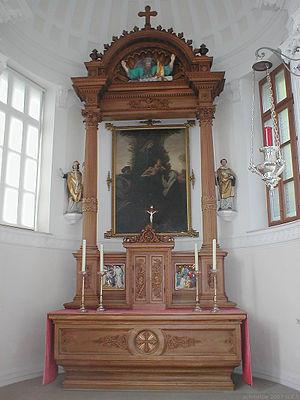
Le château de Schwaigern à Schwaigern, dans l'arrondissement de Heilbronn est un château qui est situé dans le nord de Bade-Wurtemberg en Allemagne. Il a été reconstruit par Eberhard von Neipperg en 1702, sur l'emplacement d'un ancien château fort et a été agrandi au milieu du XIXᵉ siècle. C'est l'une des résidences et le berceau de la famille von Neipperg.
Adalbert von Neipperg, osb, né le 31 mars 1890 à Meran mort assassiné le 23 décembre 1948 à Werschetz en Yougoslavie, est un bénédictin allemand, premier abbé de l'abbaye de Neuburg dans le Bade-Wurtemberg.